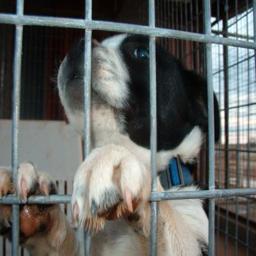
Animal: dogs